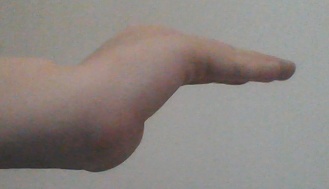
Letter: haa